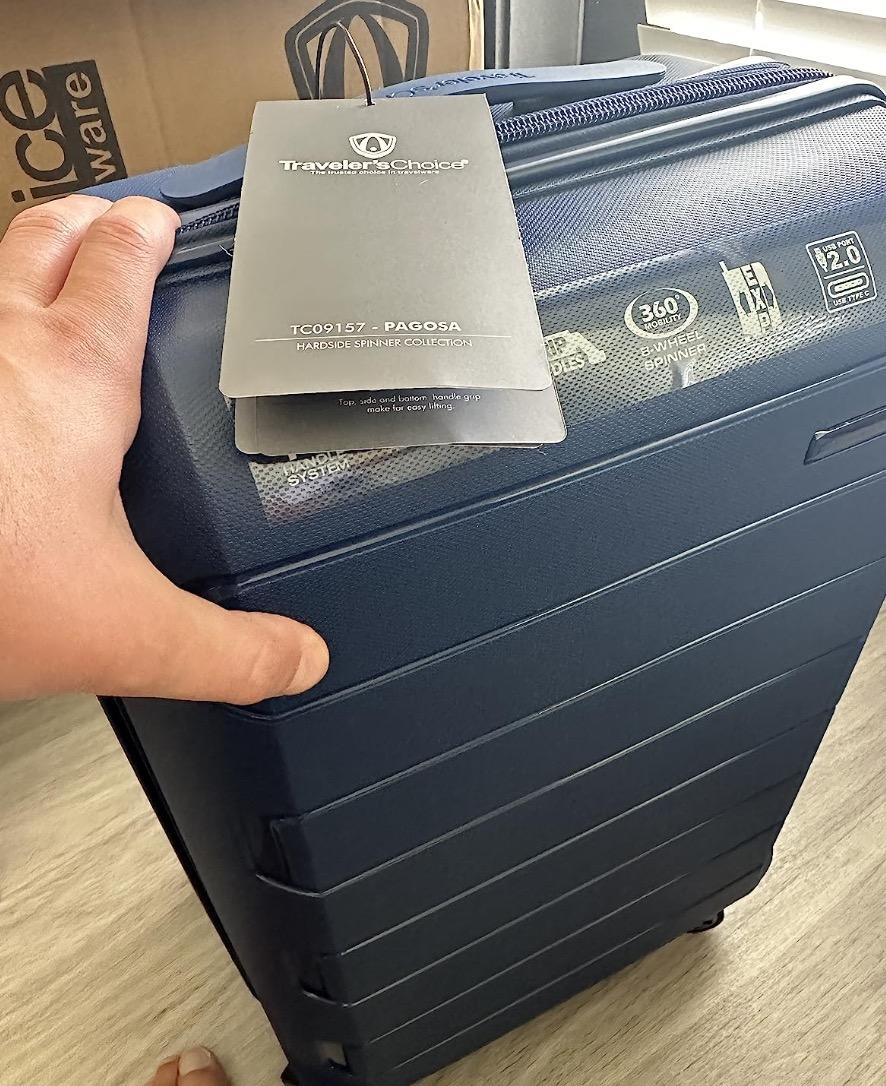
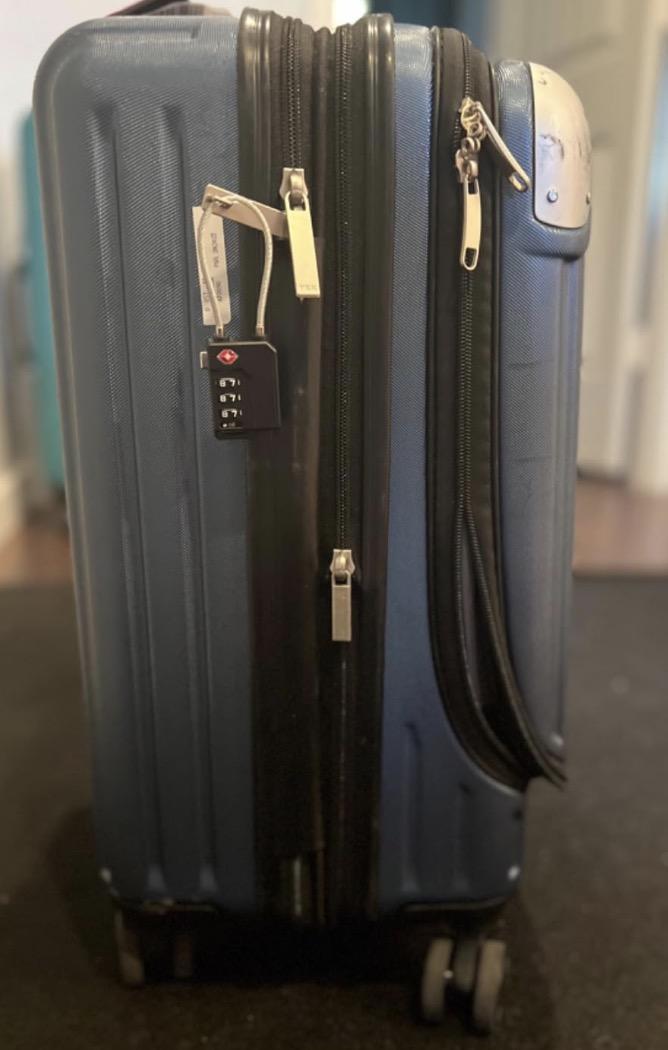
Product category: items_tea
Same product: no